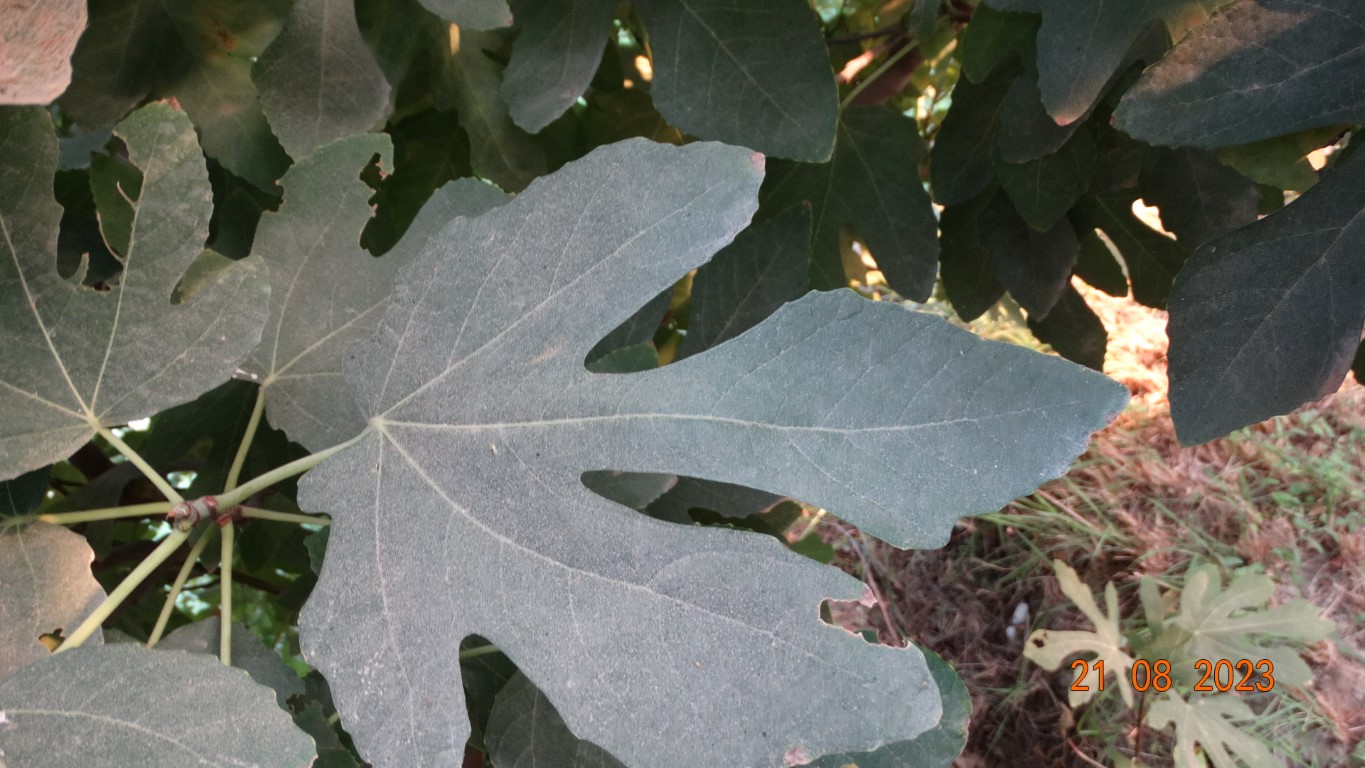
Label: infected